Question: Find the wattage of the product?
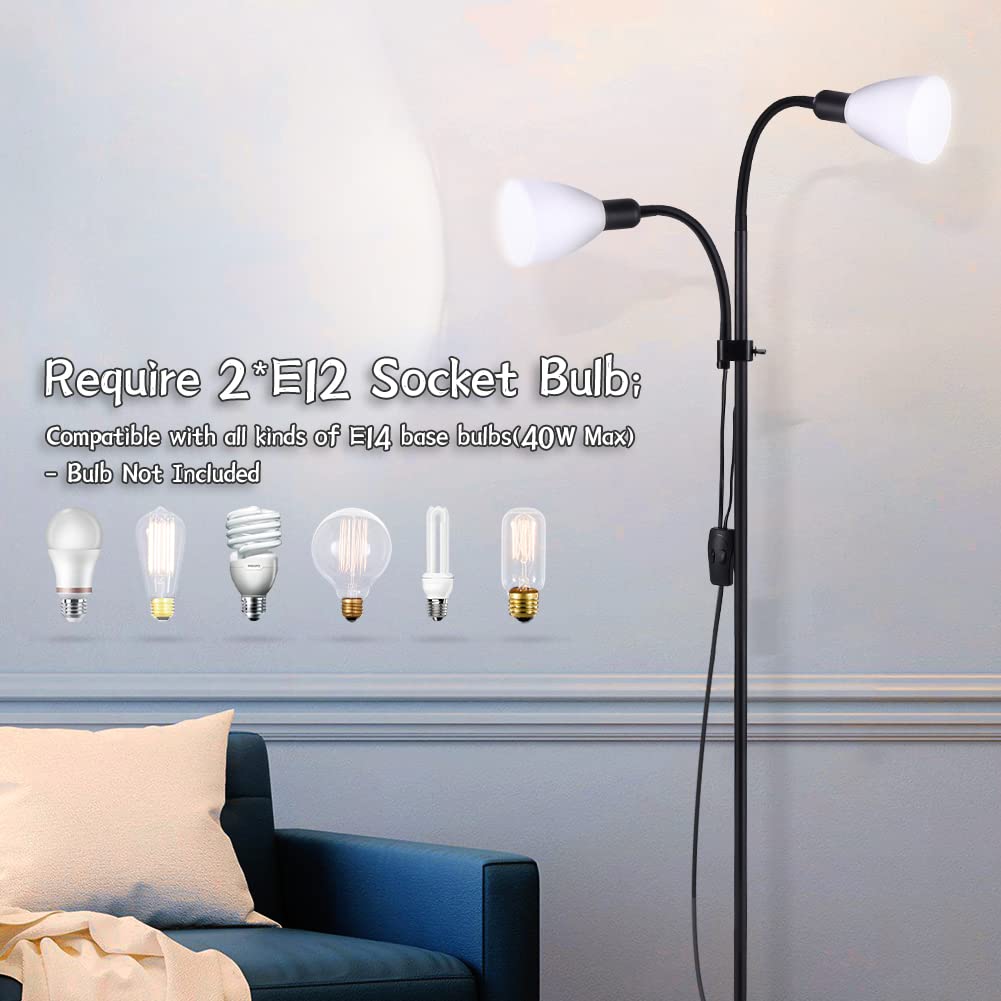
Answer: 40.0 watt